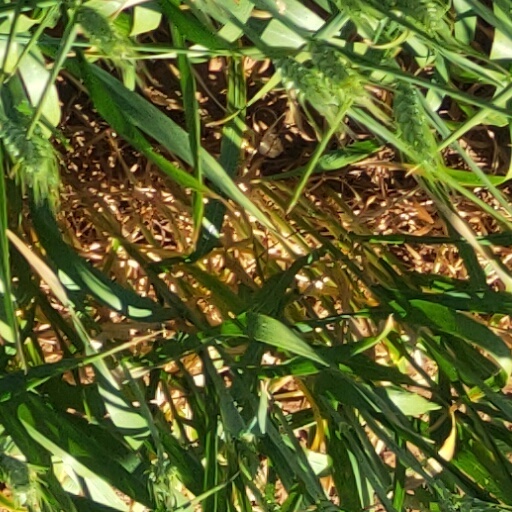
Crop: wheat